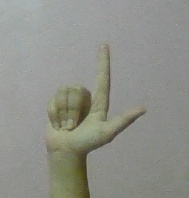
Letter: laam